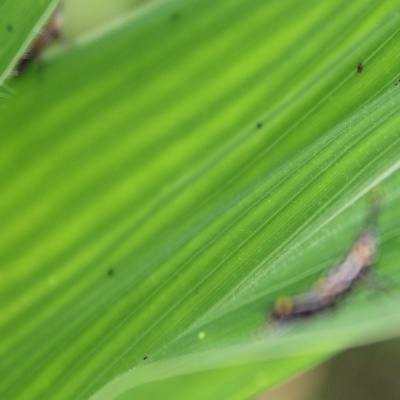
Crop: Maize
Condition: grasshoper